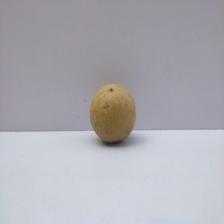
Size: Medium